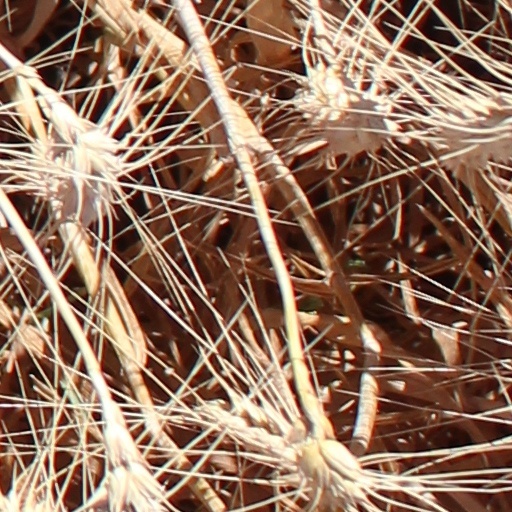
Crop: wheat